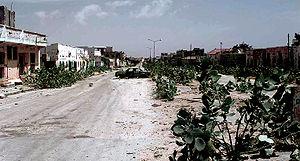
1993 est une année commune commençant un vendredi.
L’histoire de la Somalie peut être, à l'instar des autres États d'Afrique, divisée en période pré-coloniale, coloniale et post-coloniale. Cette dernière est marquée par des troubles ayant fait tomber les institutions somaliennes.